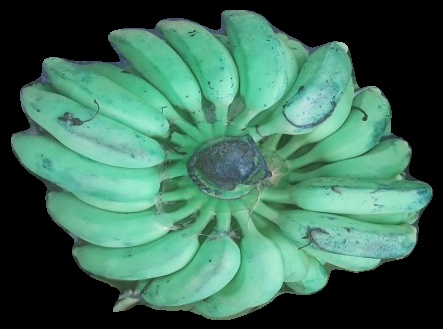
Variety: elakki-bale
Grade: grade2